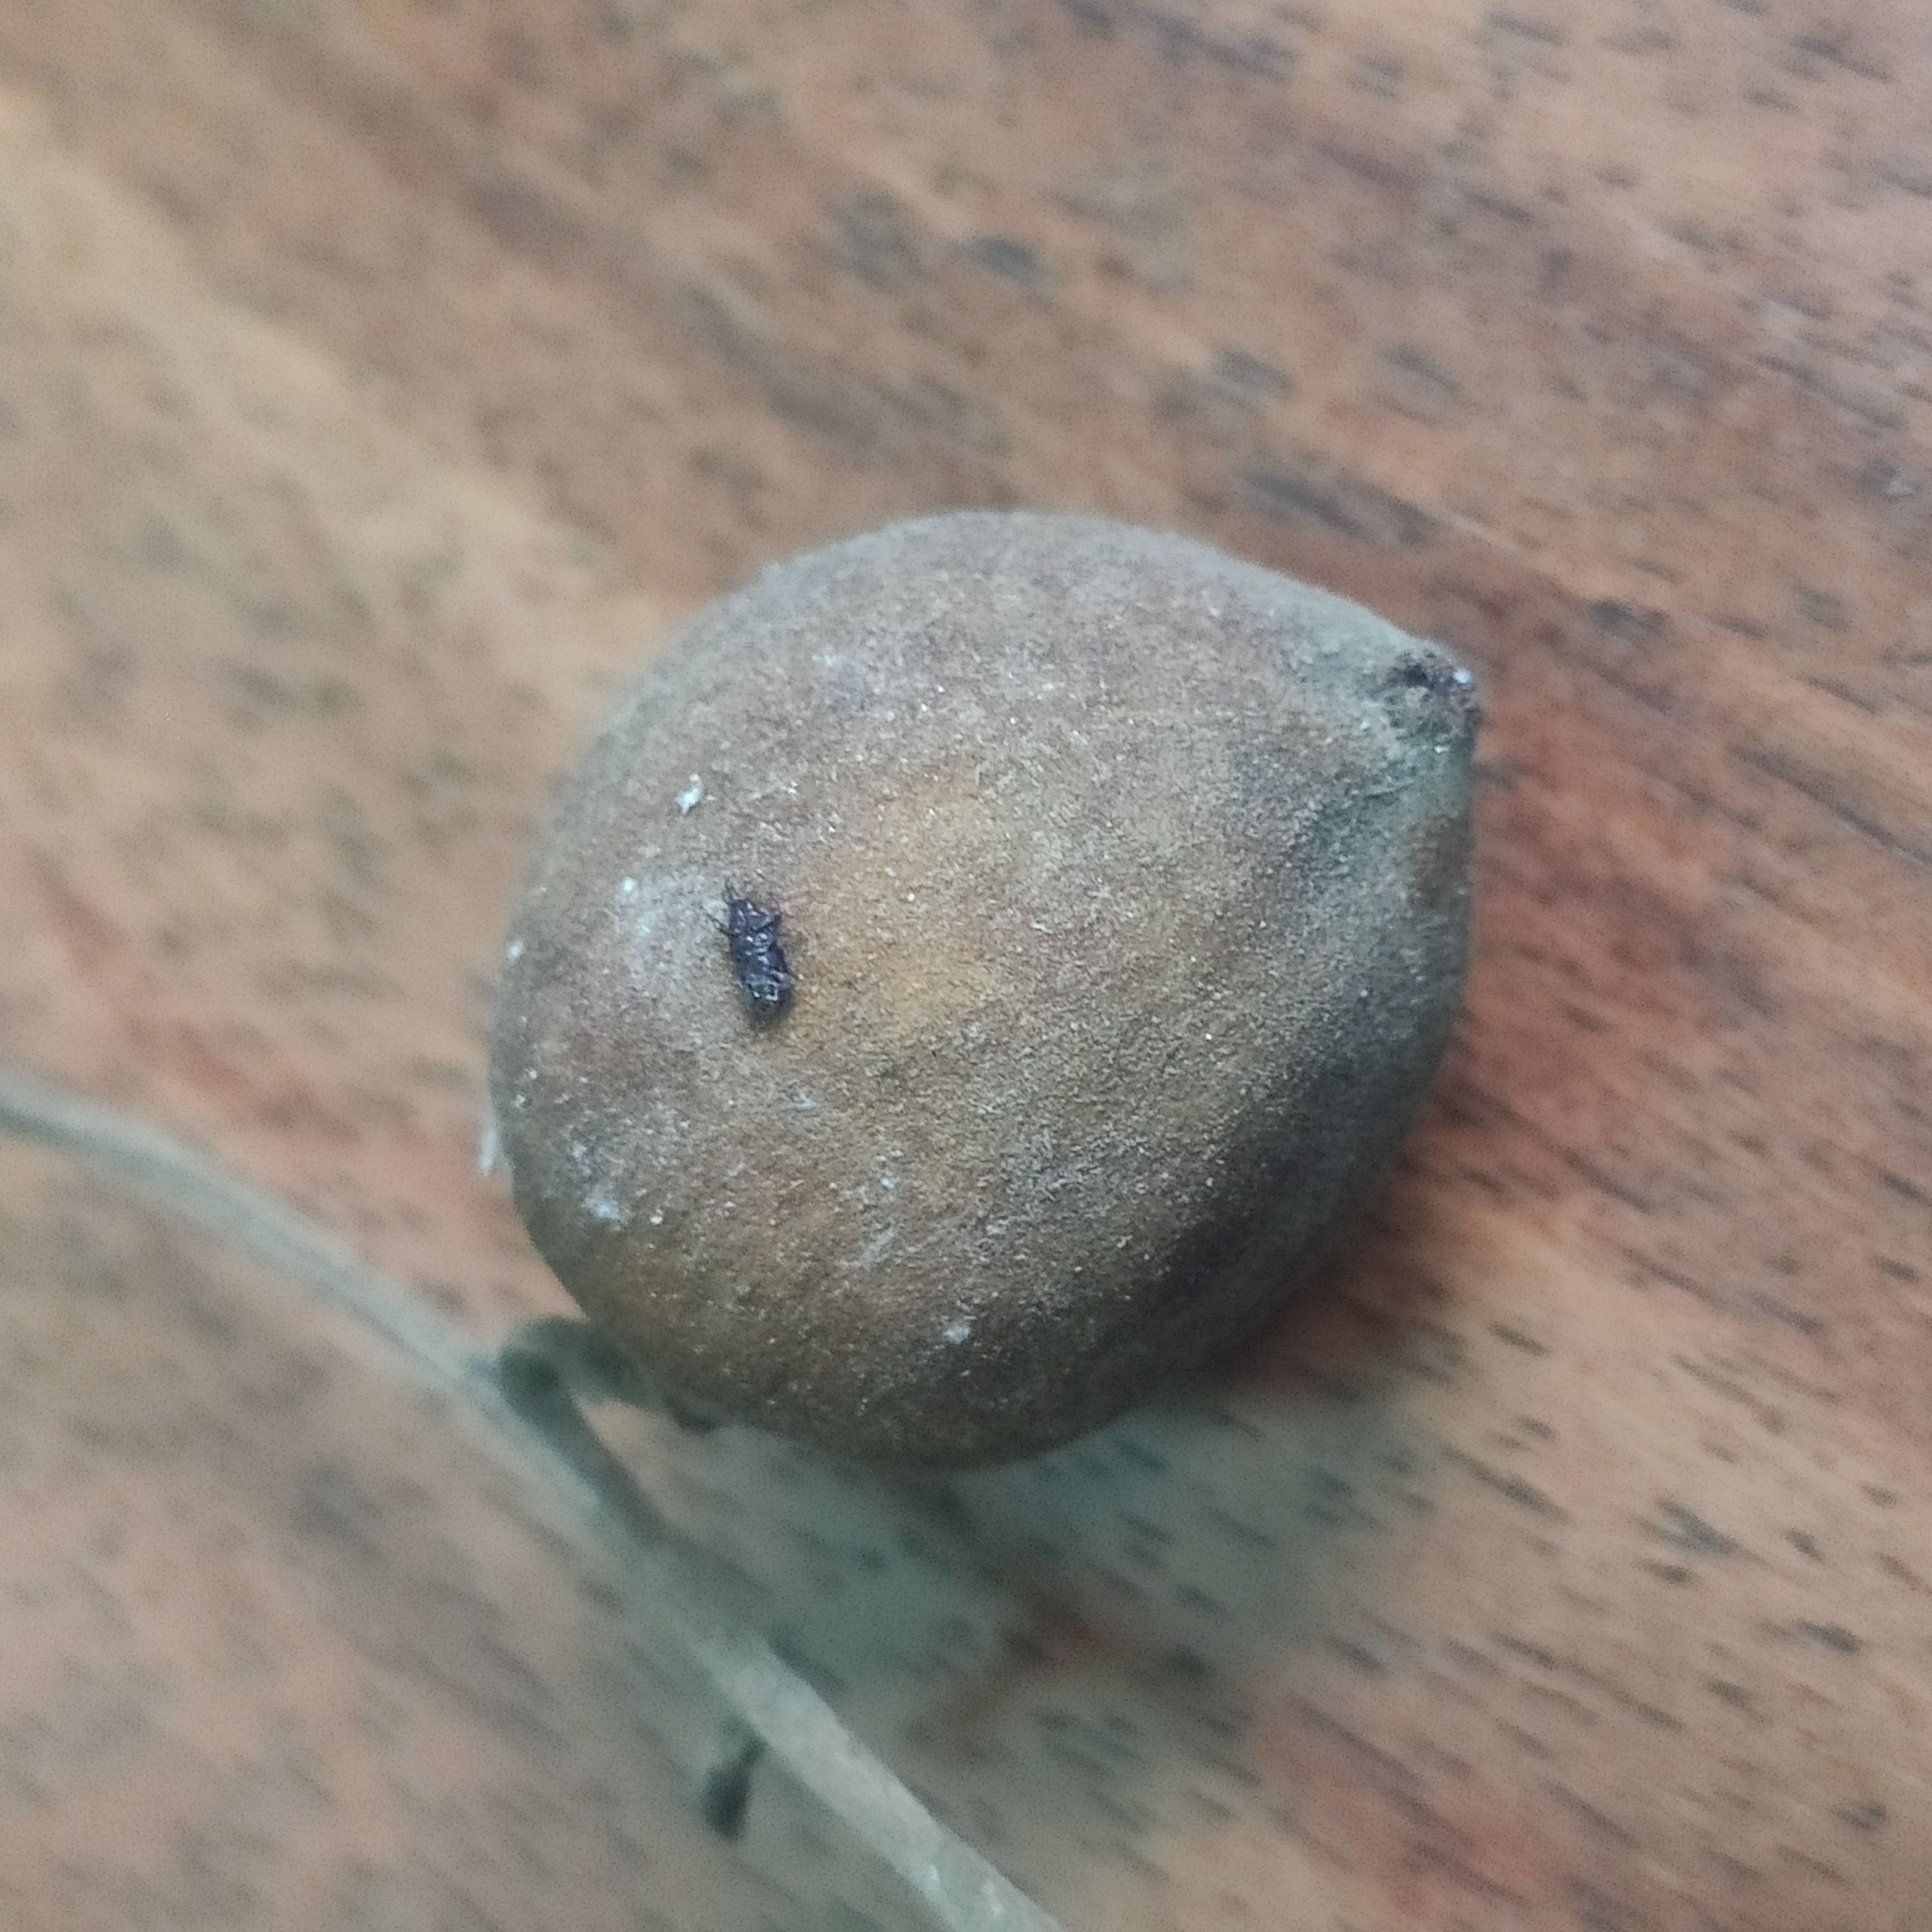
Fruit: burmese-grape
Grade: 3rd-grade